Ōtani Station (Wakayama)

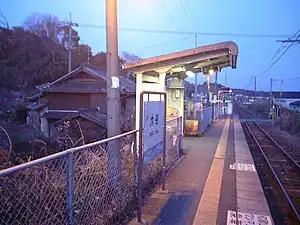
Ōtani Station, February 2010

is a passenger railway station in located in the town of Katsuragi, Wakayama Prefecture, Japan, operated by West Japan Railway Company (JR West).